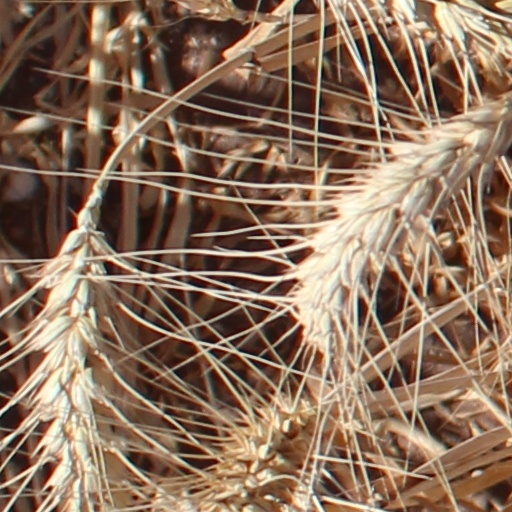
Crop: wheat